Fred Levin

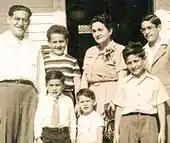
Fred Levin (bottom right), with his parents and brothers in 1950

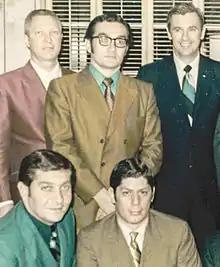
Fred Levin and a few partners in the late 1960s. David Levin (top, middle), Reubin Askew (top right), and Fred Levin (bottom left).

Levin was born in 1937, in Pensacola, Florida. He grew up in a conservative Jewish household, with his mother (Rose), father (Abe), and brothers (David, Herman, Stanley, Martin, and Allen). His father was a pawnbroker catering to the large military presence in the Pensacola area, and also ran the concessions at the Pensacola Greyhound Park and at a store on Pensacola Beach. Levin attended the University of Florida in Gainesville, Florida, as an undergraduate, but did not do well academically. Instead, he was known as a drinker, smoker, and gambler. He was a member of Pi Lambda Phi, one of two Jewish fraternities on campus. While attending the University of Florida, Levin met his future wife, Marilyn, who was a member of the Jewish sorority Alpha Epsilon Phi. The Levins were married for 51 years, when Marilyn died on February 6, 2011, survived by their four children, seven grandchildren, and one great-grandchild.